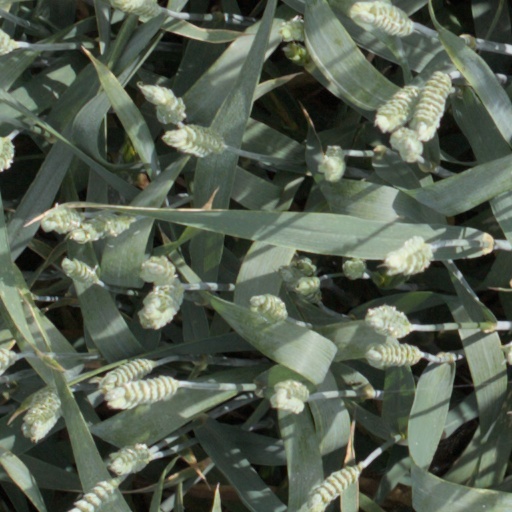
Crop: wheat